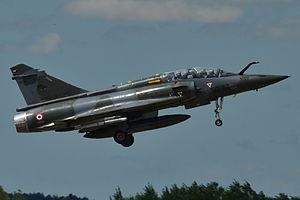
Cet article contient une liste des avions militaires des années 1970 à la fin du XXᵉ siècle. La liste est classée selon l'ordre alphabétique des pays.